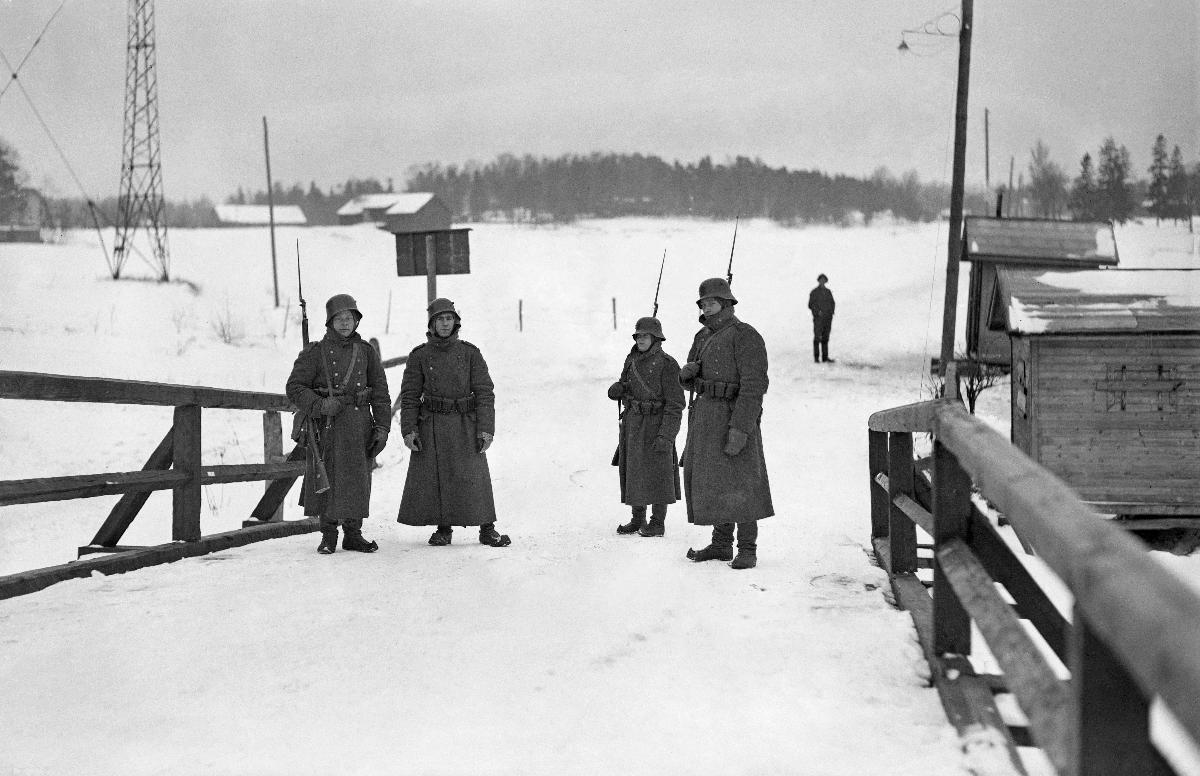
Mäntsälän kapina
Mäntsäläupproret; Mäntsälä rebellion
sisällön kuvaus: Mäntsälän kapina 27.2.-6.3.1932. Vartiointia Vantaan joen yli kulkevalla Ryssänsillalla. content description: Mäntsälän rebellion 27.2.-6.3.1932. Guarding on Ryssänsilta bridge. innehållsbeskrivning: Mäntsäläupproret 27.2.-6.3.1932. Bevakning på Ryssbron över Vanda å.
Kuvaaja: Sundström, Hugo, kuvaaja
Vuosi: 1932
Paikka: Suomi
Aiheet: politiikka; äärioikeistolaisuus; lapuanliike; kapinat; suojeluskunnat; HBL; politics; far right; Lapua movement; insurgencies; right-wing extremism; rebellion; civil guard; civil guards; politik; högerextremism; Lapporörelsen; uppror; lapporörelsen; skyddskåren; kravaller; skyddskårer